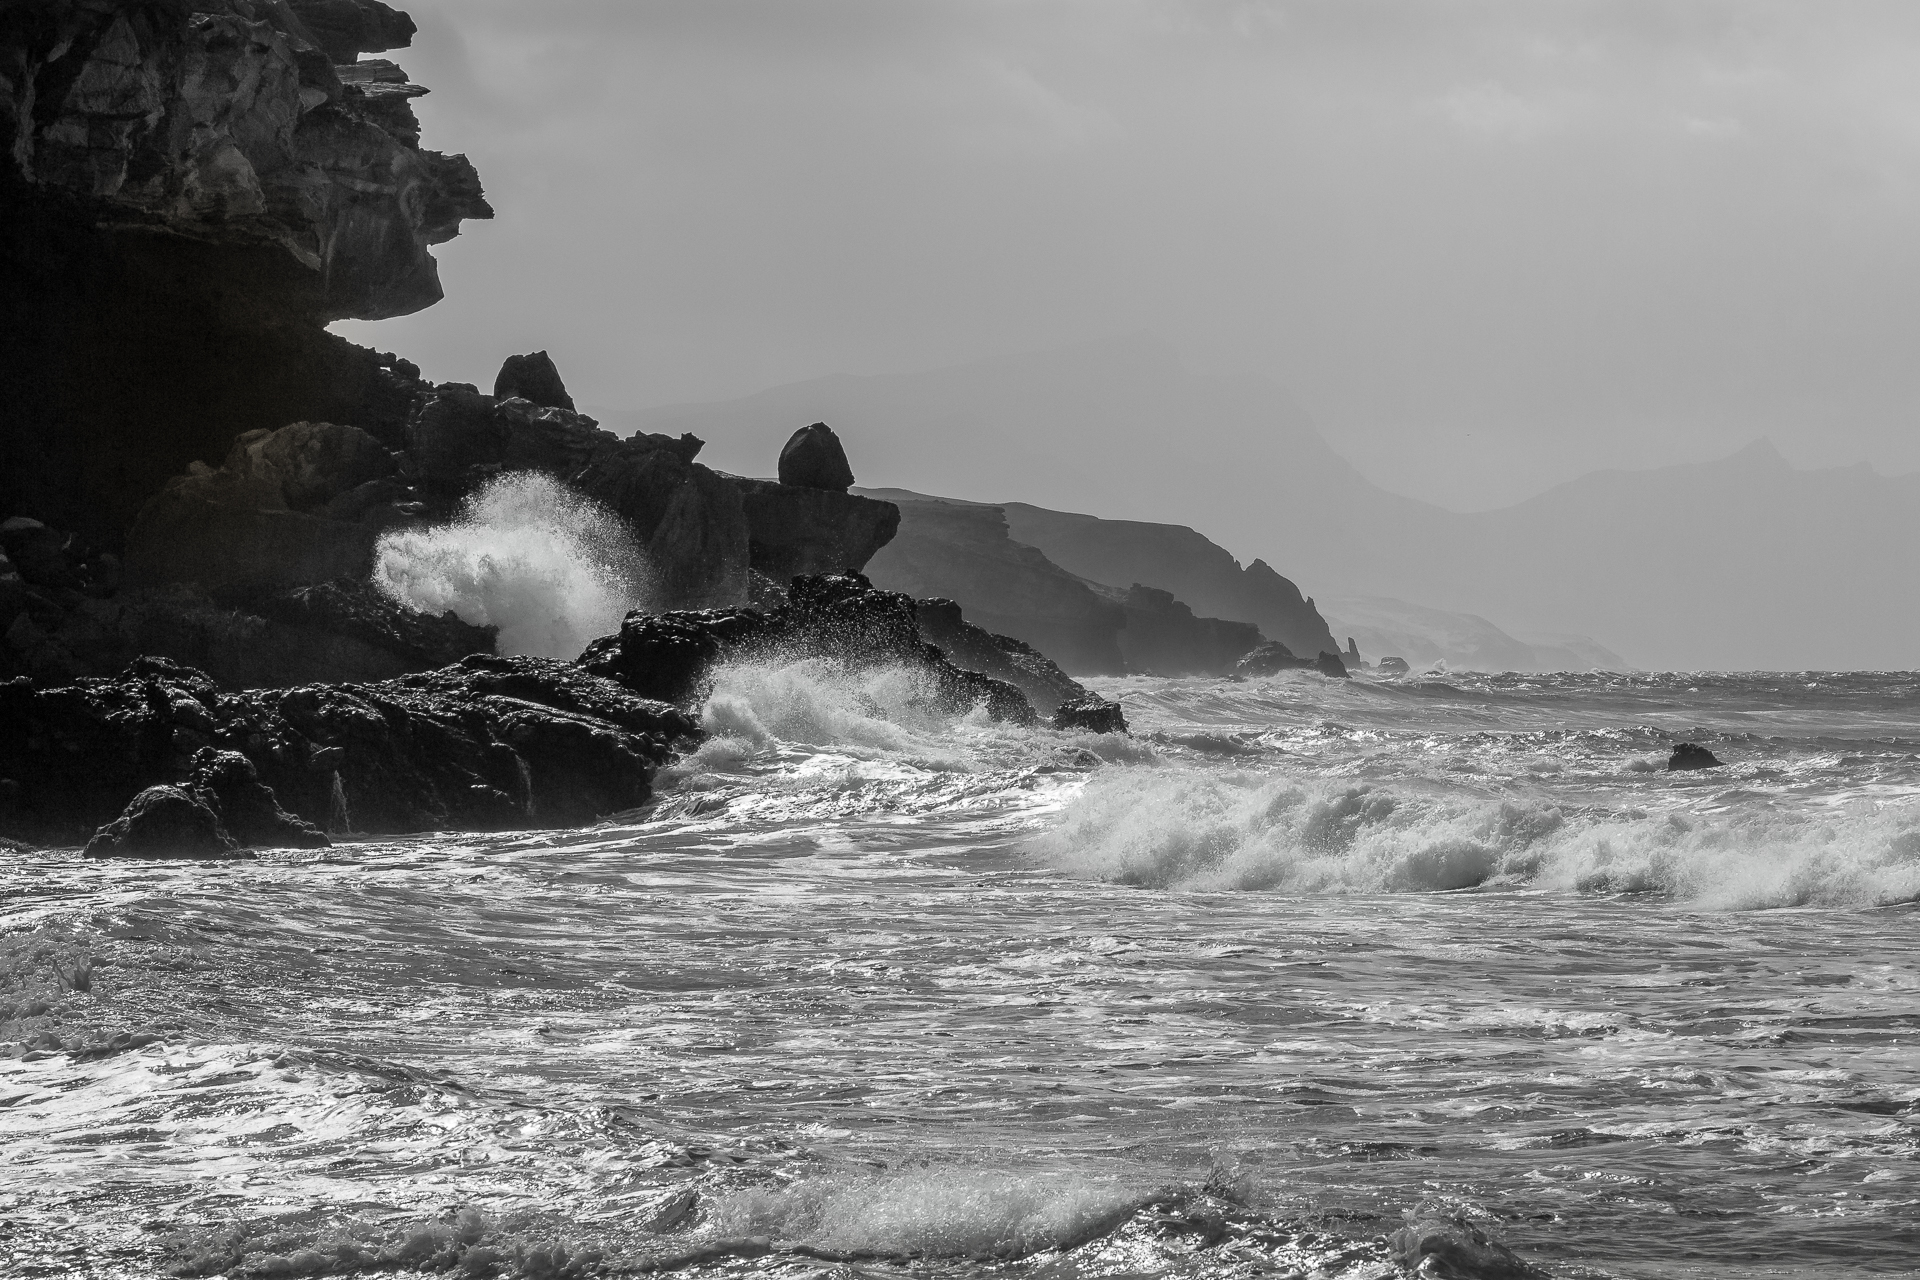
beach, sea, coast, water, sand, rock, ocean, cloud, black and white, shore, wave, cliff, weather, bay, rough, monochrome, terrain, material, body of water, bw, seas, blackwhite, waves, meer, sigma60mmf28dn, panasoniclumixg3, monochrome photography, atmospheric phenomenon, wind wave